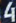
Number: 4